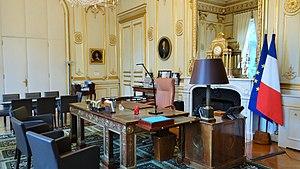
Hôtel Beauvau, bureau du ministre This building is indexed in the Base Mérimée, a database of architectural heritage maintained by the French Ministry of Culture,